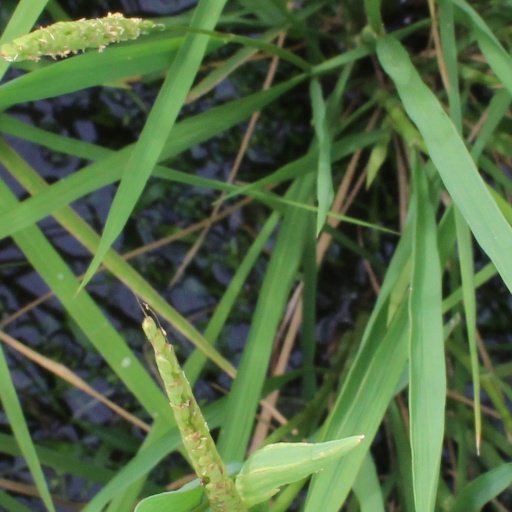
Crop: rice